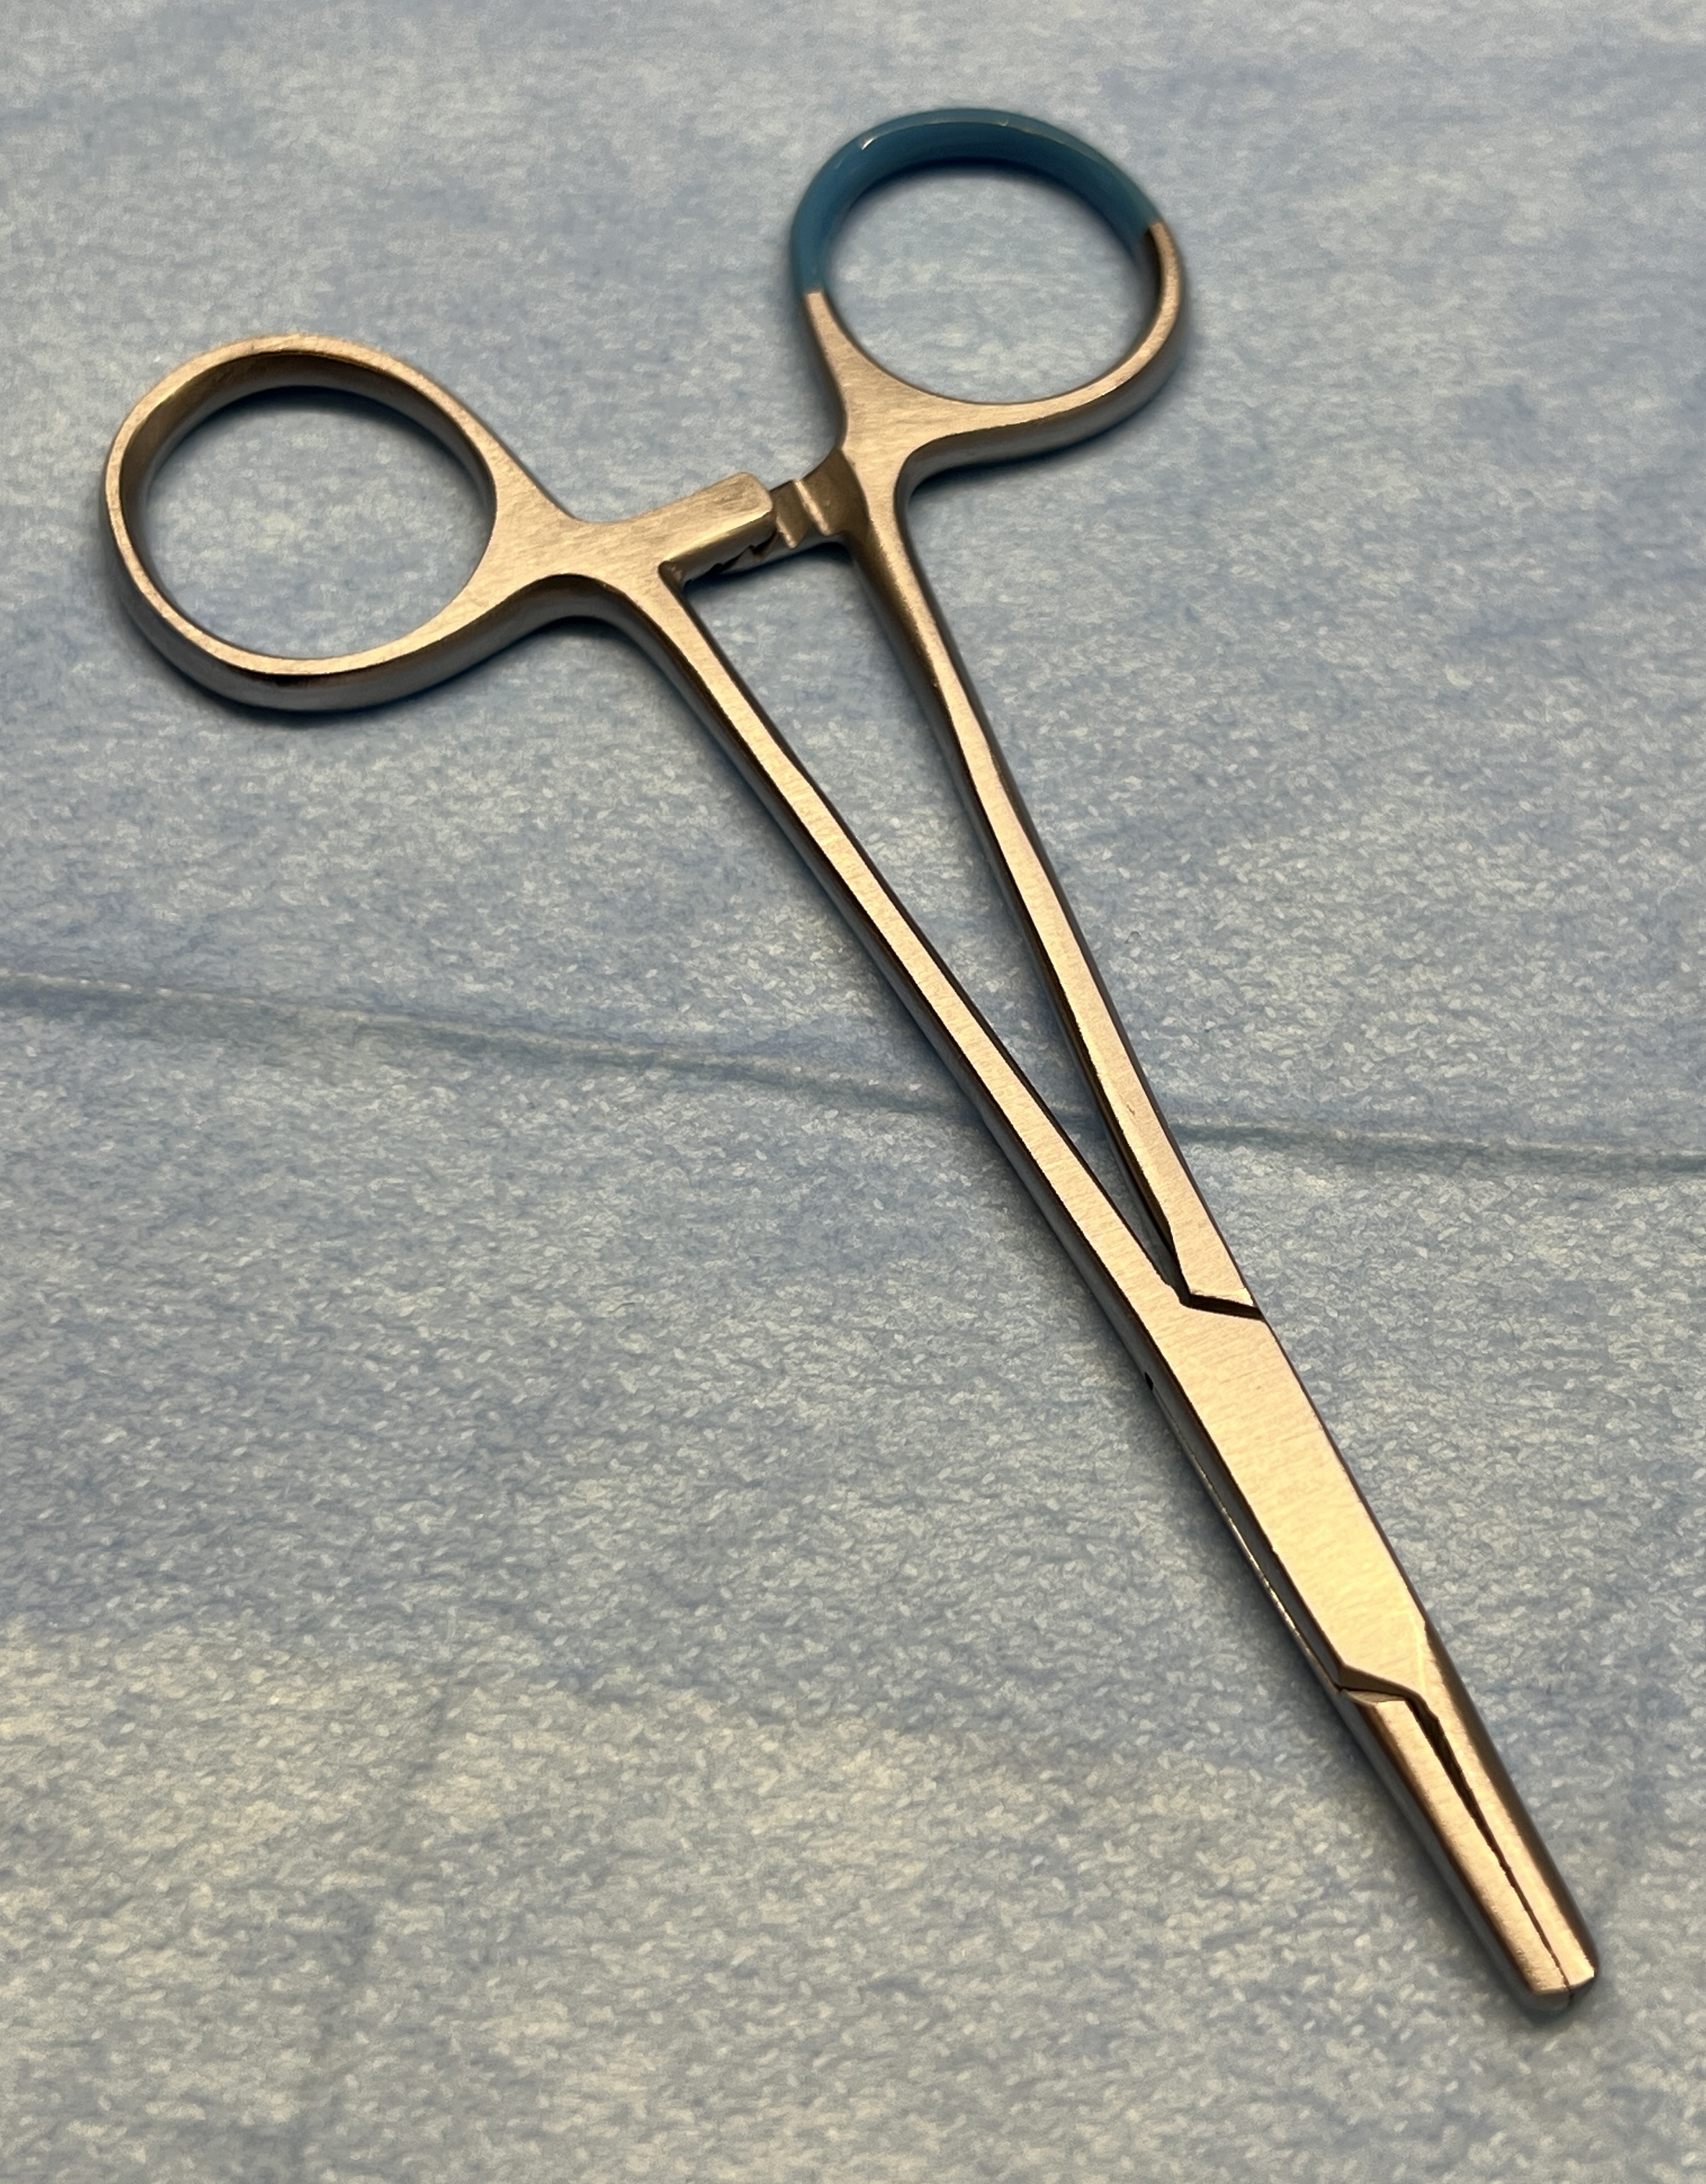
Hinged instrument state: closed